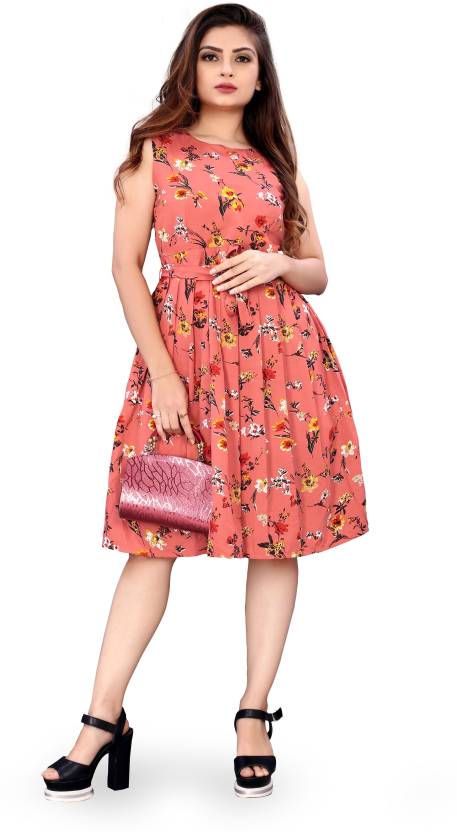
Product: Women Skater Multicolor Dress
Price: ₹236
Colors: Multicolor
Pattern: Printed
Description: This beautifully handcrafted western dress by B4UDHARMNANDAN made for you with modern design, look stunningly beautiful in this lovely dress, fabric-heavy American crepe, color is blue, knee-length skater dress, stitch type:- stitched (no stitching required). There might be little shade variation between actual product and image shown on the screen due to photography effect.
Other details: Perfect size and shape for all Womens & Girls - this style Dress comes in 5 different sizes(XS-34,S-36,M-38,L-40,XL-42).Kurti Length is 38